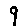
Label: 9